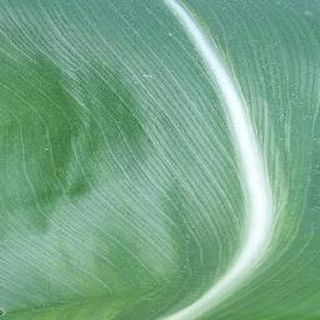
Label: healthy_corn